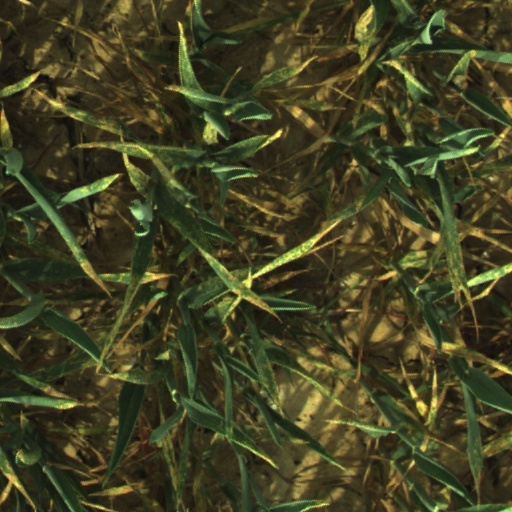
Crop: wheat